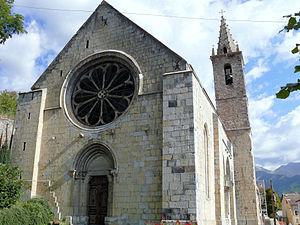
Seyne - Église Notre-Dame-de-Nazareth - Façade occidentale et clocher
Seyne est une commune française, située dans le département des Alpes-de-Haute-Provence en région Provence-Alpes-Côte d'Azur.